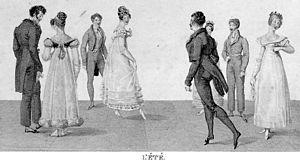
Jane Austen [ˈd͡ʒeɪn ˈɒstɪn], née le 16 décembre 1775 à Steventon, dans le Hampshire en Angleterre, et morte le 18 juillet 1817 à Winchester, dans le même comté, est une femme de lettres anglaise.
La Guadeloupe, en créole guadeloupéen : Gwadloup, et en langues amérindiennes : Karukera, est une île française de l'archipel des Antilles, en réalité un archipel composé de deux parties principales : la Grande-Terre à l'est et la Basse-Terre à l'ouest, séparées par un bras de mer « la Rivière-Salée ». La Guadeloupe est aussi par extension administrative un département français, une région mono-départementale de l'Outre-mer français et une région ultrapériphérique européenne, située dans les Caraïbes ; son code départemental officiel est le « 971 ». Elle est membre de l’OECS.
La représentation de l'Angleterre georgienne est omniprésente dans les romans de Jane Austen. Tout entière située pendant le règne de George III, son œuvre, qui décrit la vie quotidienne, les joies, les peines et les amours de la petite noblesse campagnarde, constitue une source d'une grande richesse pour mieux comprendre la société de l'époque.
Héritier de l'ancienne contredanse française du XVIIIᵉ siècle, le quadrille est une danse de bal et de salon en vogue du début du XIXᵉ siècle à la Première Guerre mondiale.